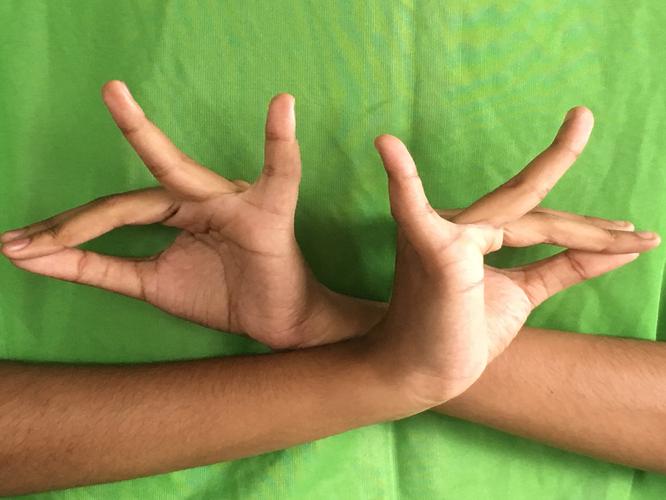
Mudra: Katakavardhana
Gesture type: double_hand